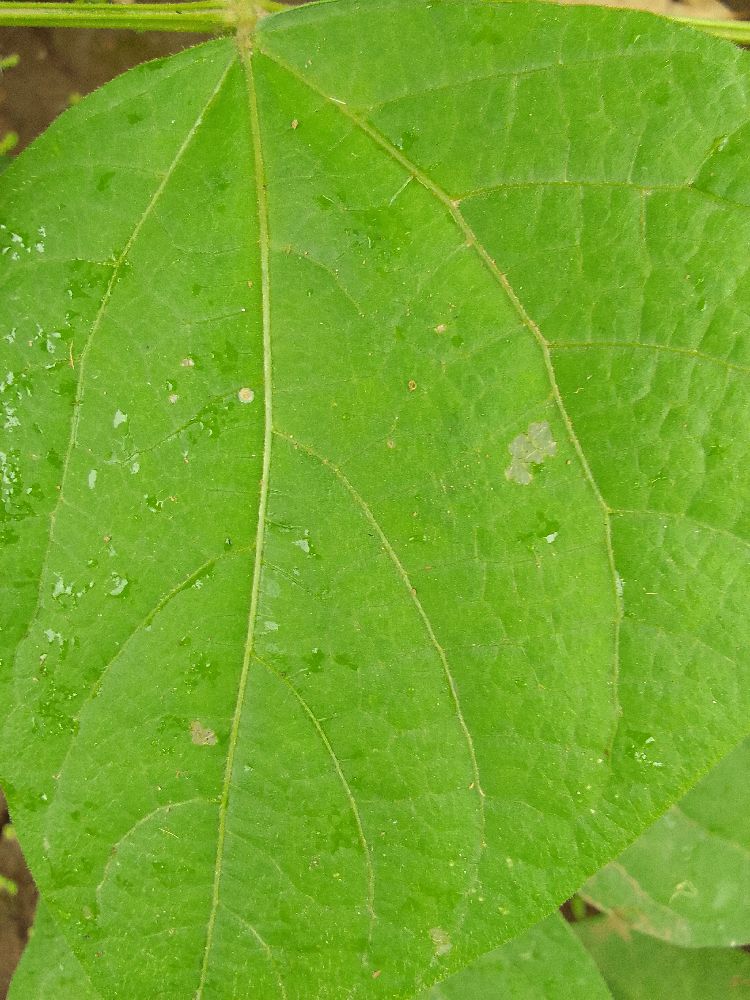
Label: healthy